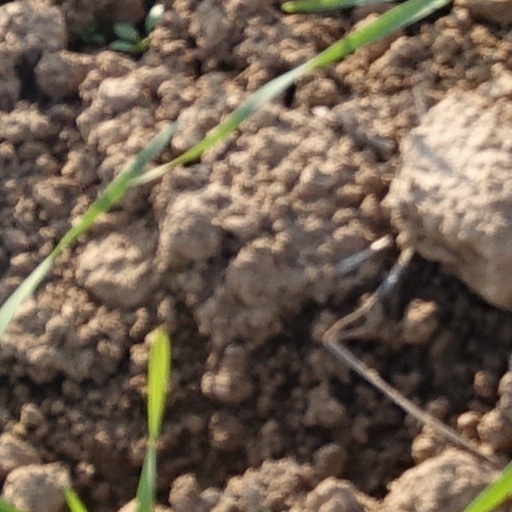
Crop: wheat